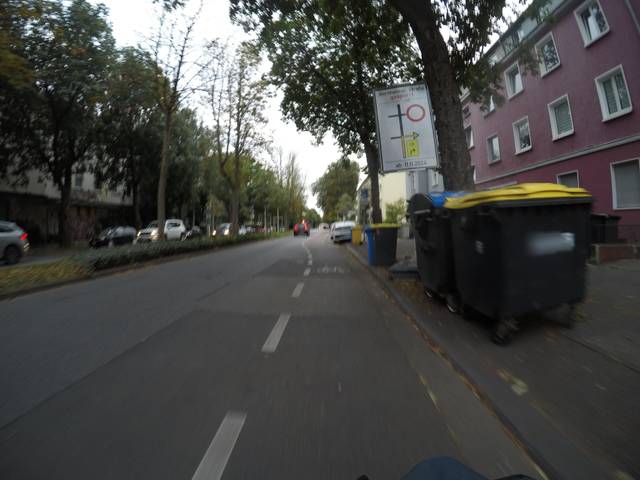
Region: Germany
Coordinates: 50.741, 7.088